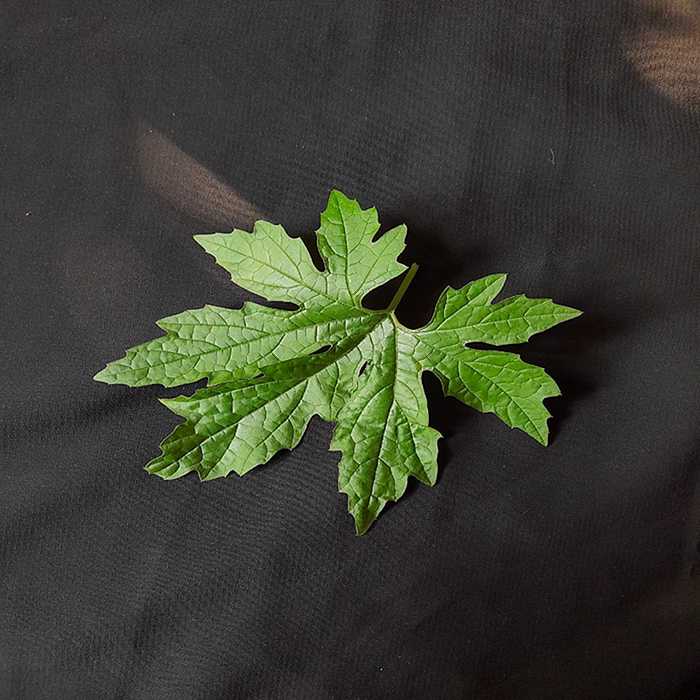
Plant: Bitter Gourd
Label: Fresh leaf